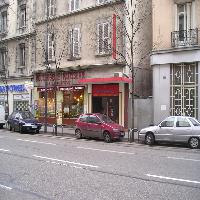
Weather: cloudy or overcast